Geography of Minnesota

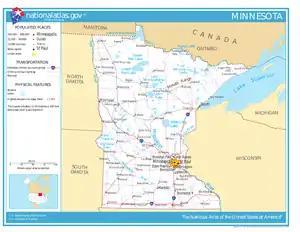
Minnesota, showing major roads, railroads, and bodies of water

The U.S. State of Minnesota is the northernmost state outside Alaska; its isolated Northwest Angle in Lake of the Woods is the only part of the 48 contiguous states lying north of the 49th parallel north. Minnesota is in the U.S. region known as the Upper Midwest in interior North America. The state shares a Lake Superior water border with Michigan and Wisconsin on the northeast; the remainder of the eastern border is with Wisconsin. Iowa is to the south, South Dakota and North Dakota are to the west, and the Canadian provinces of Manitoba and Ontario are to the north. With , or approximately 2.26% of the United States, Minnesota is the 12th largest state.